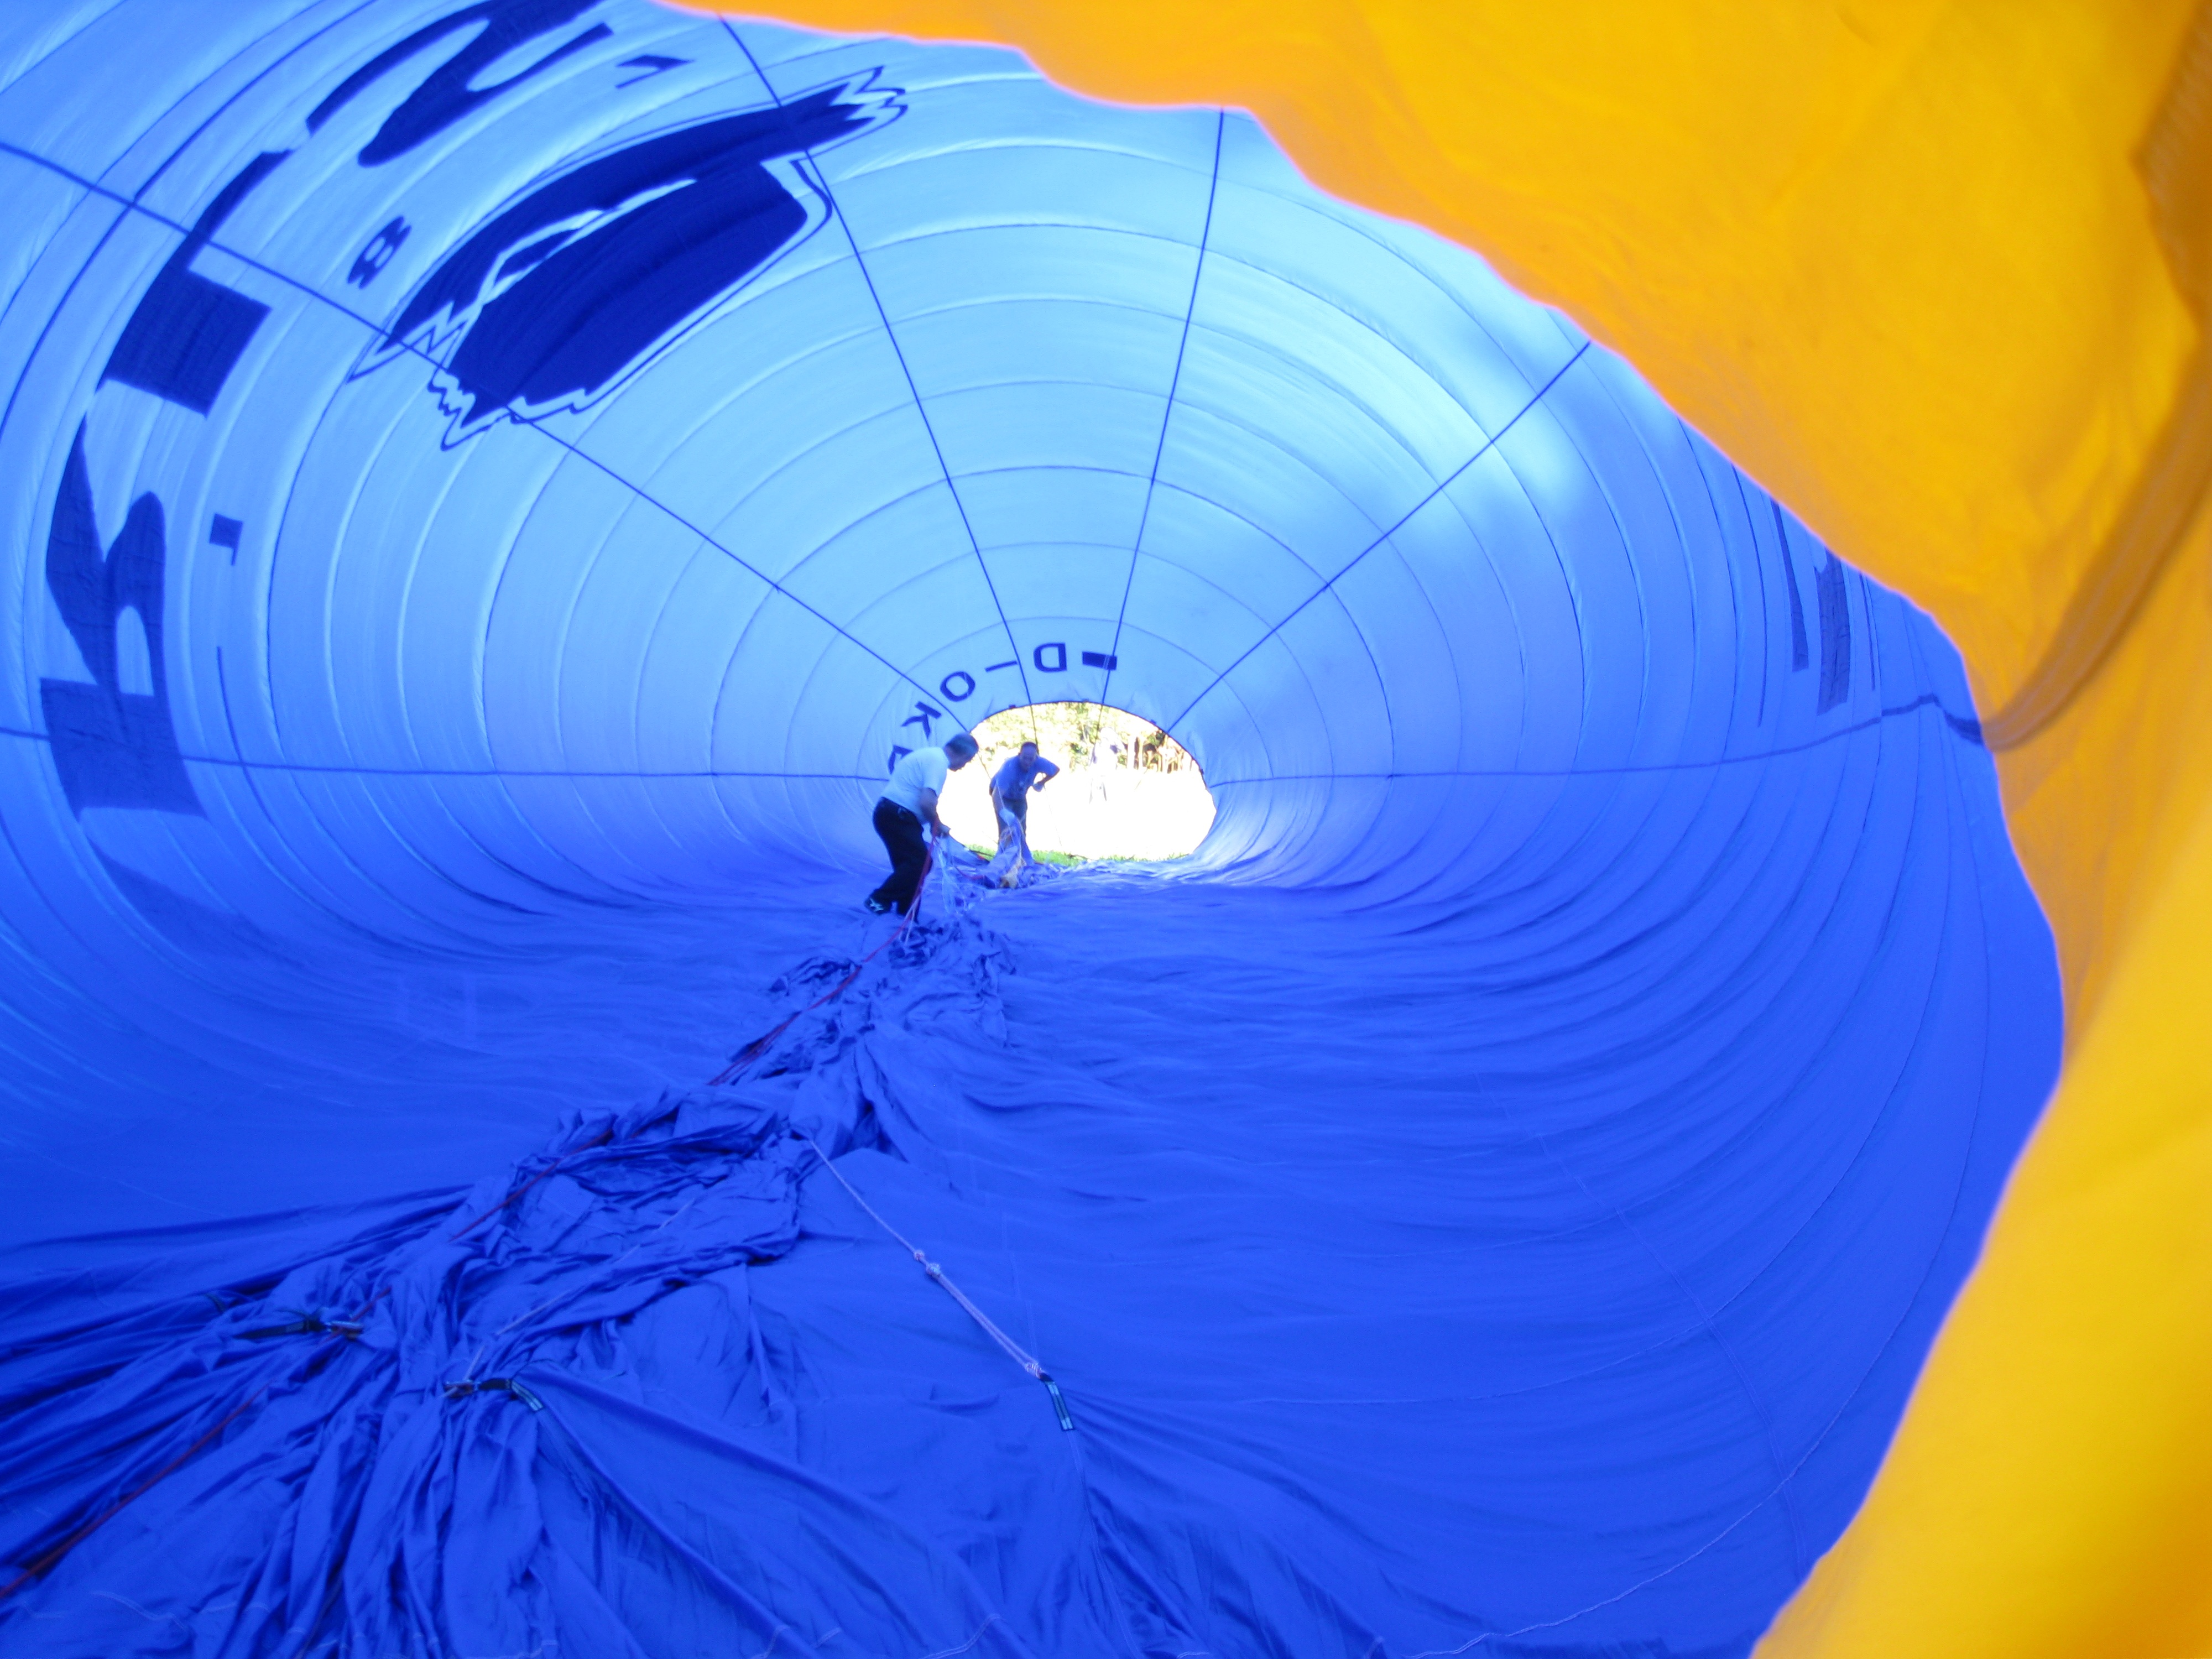
wing, hot air balloon, aircraft, vehicle, color, blue, circle, ballooning, balloon envelope, atmosphere of earth